Stone wrist-guard

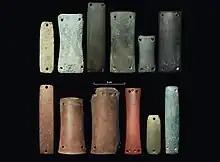
Stone wrist-guards from Central Europe, Bell Beaker culture

The wrist-guards are small rectangles of stone (often slate) with a number of perforations, typically between two and six, which might allow attachment to the arm with cord. One, from Hemp Knoll in Wiltshire, had markings which clearly indicate its attachment to the arm by two cords. The shapes of the wrist-guard are stereotyped, and common forms exhibit a narrowed 'waist' and curved cross-section (presumably so they fit the arm better).